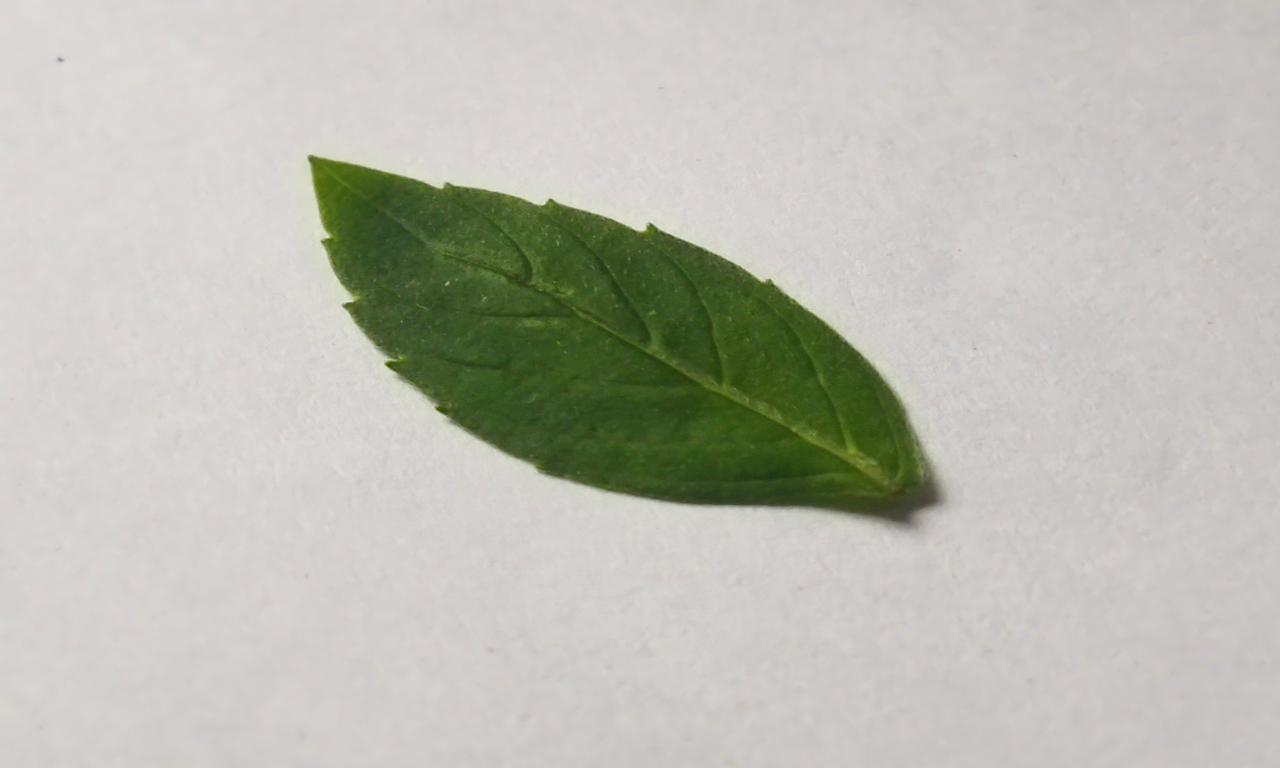
Label: Fresh